EOY Cosplay Festival

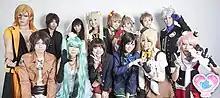
Staff profile picture of Doki Doki Hearts Cafe

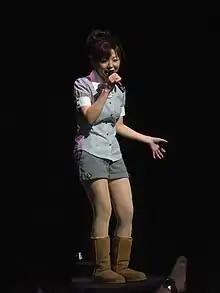
Yui Makino performing at EOY 2009

Yui gave two concerts; a 15-minute-long mini concert and a full-length 45-minute-long concert. Songs performed included "Fuwa Fuwa", "Amrita" and theme songs from "Tsubasa Chronicle" and "Aria". She also held two autograph sessions and a Q-and-A session with the audience. Prior to her appearance, she made a special comment video.